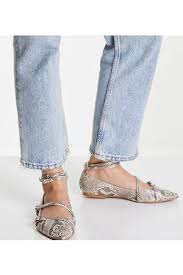
Label: Ballet Flat